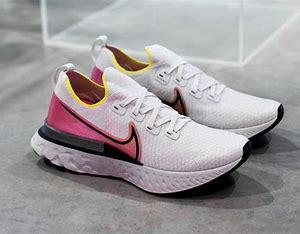
Brand: Nike
Model: React Infinity Run Flyknit